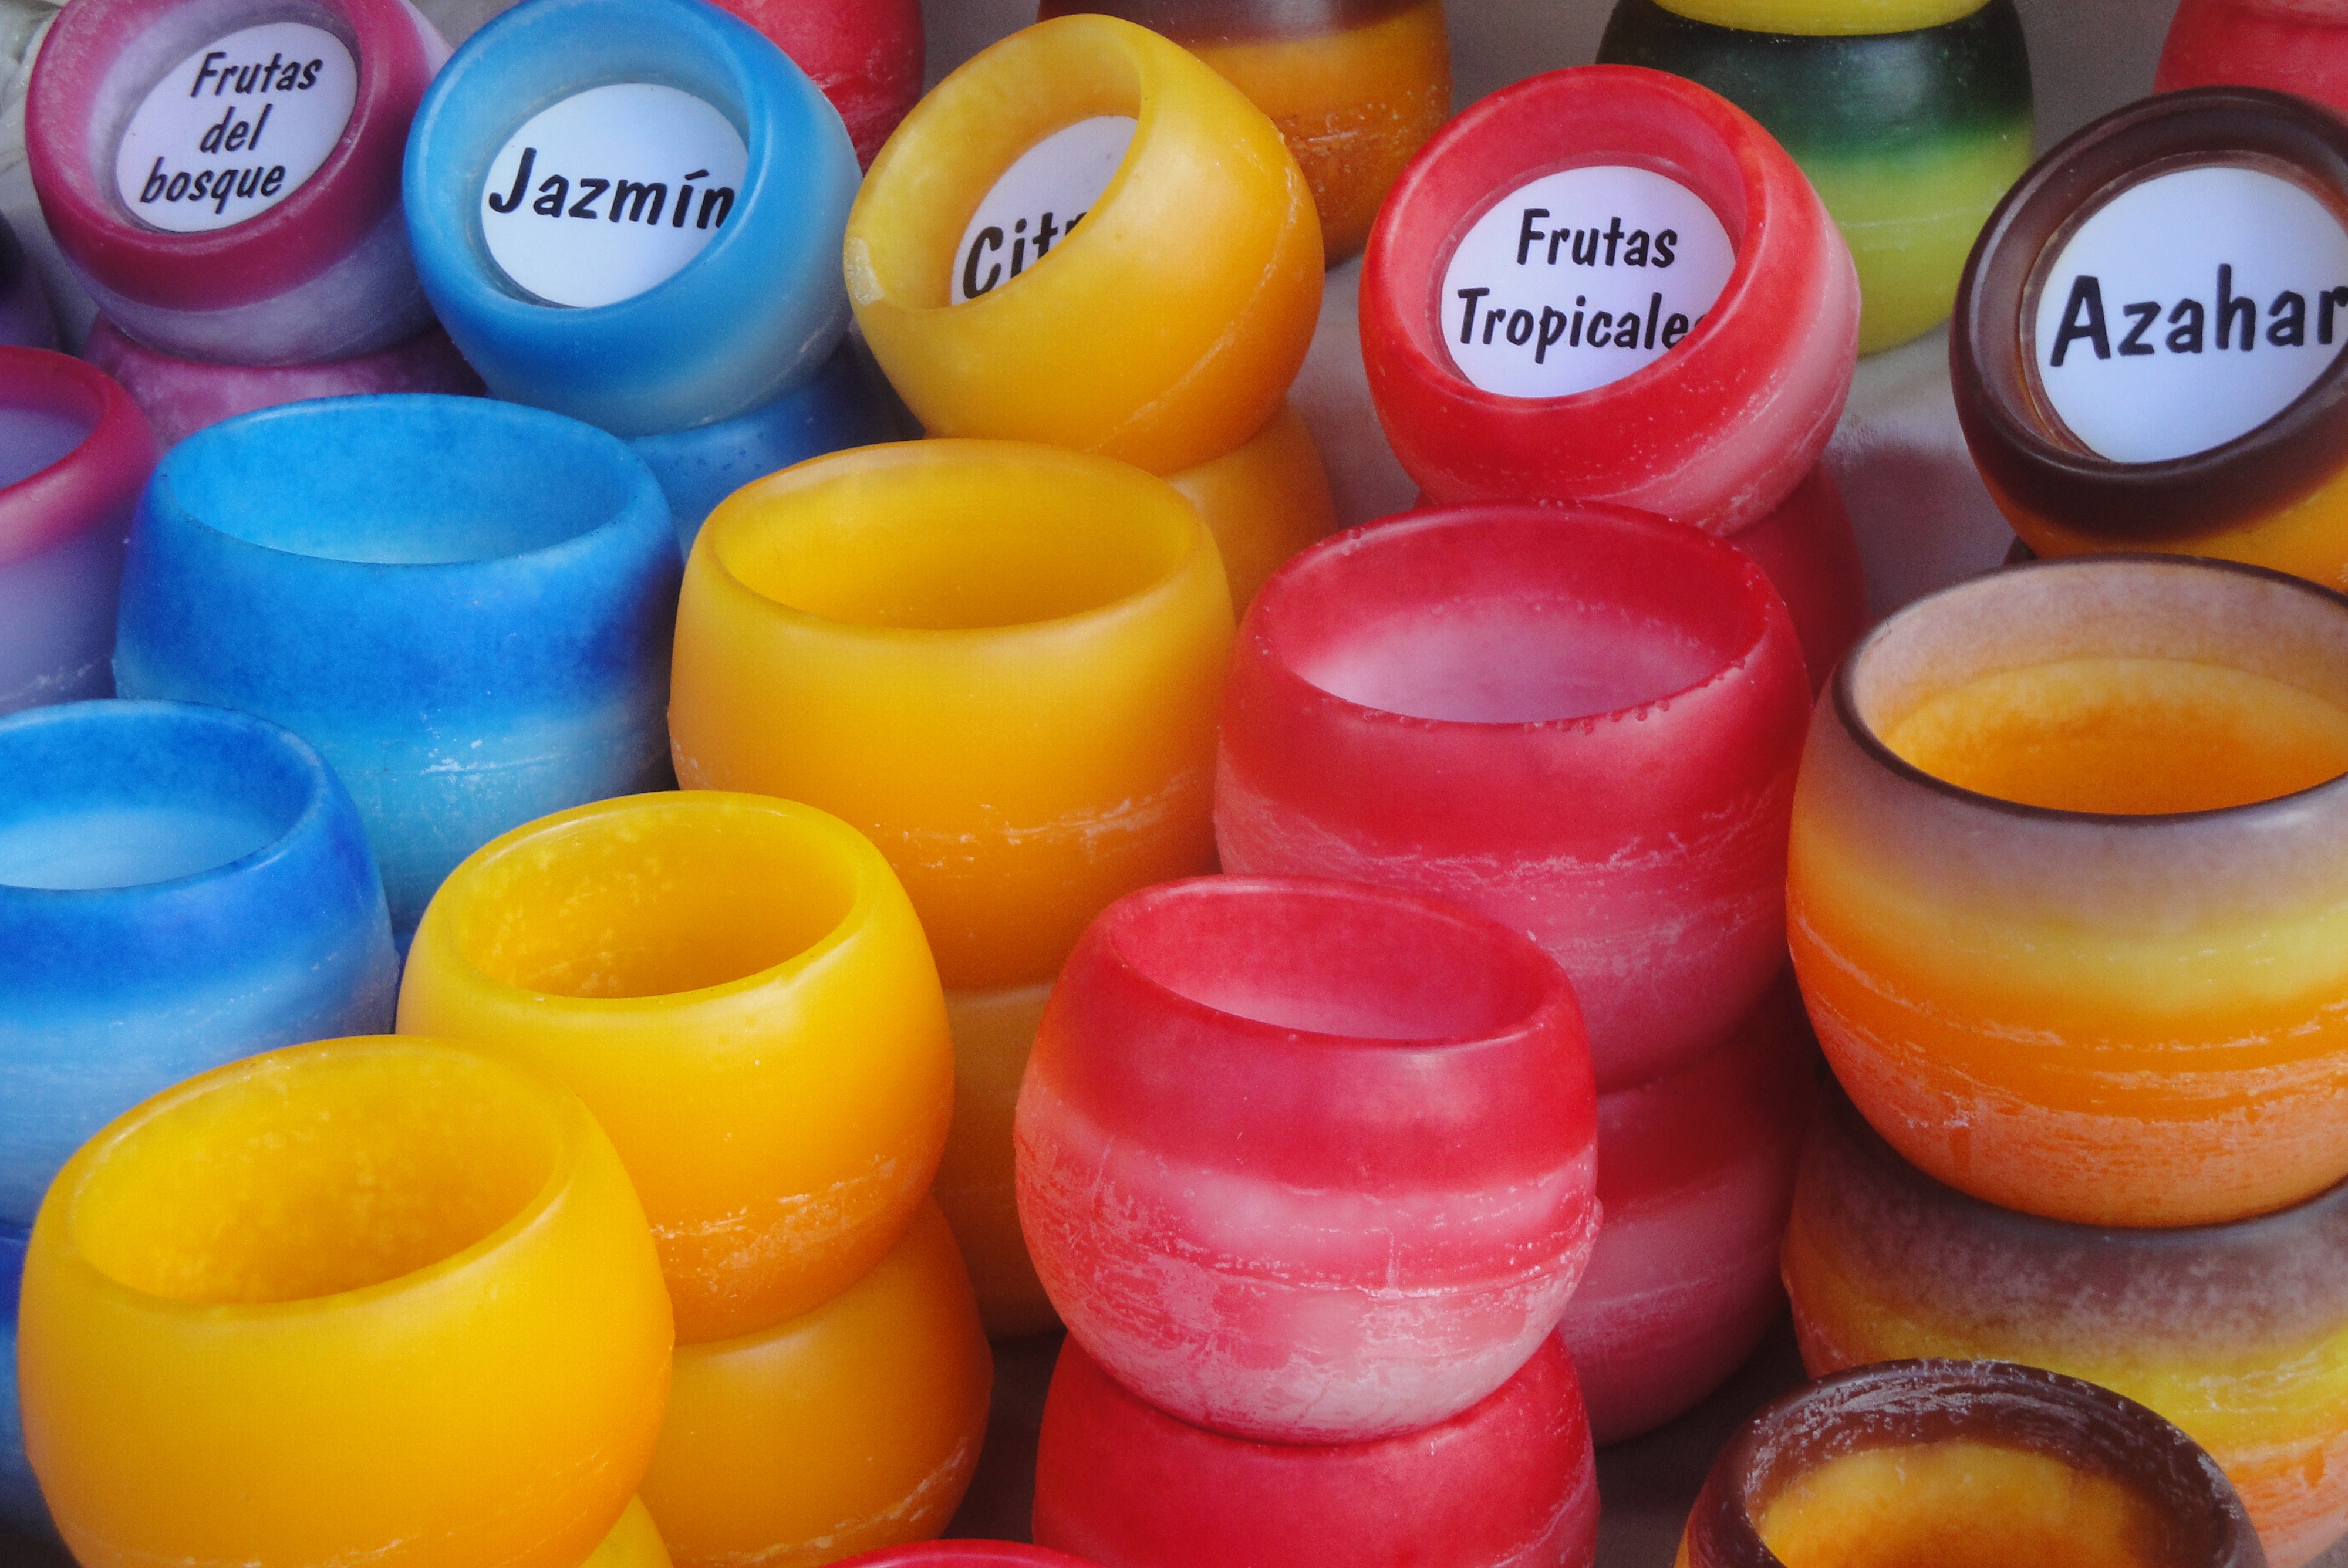
food, produce, color, lighting, colors, candles, smell, nice, exhibition, aromatic, wax, aromatherapy, fragrances, aromas